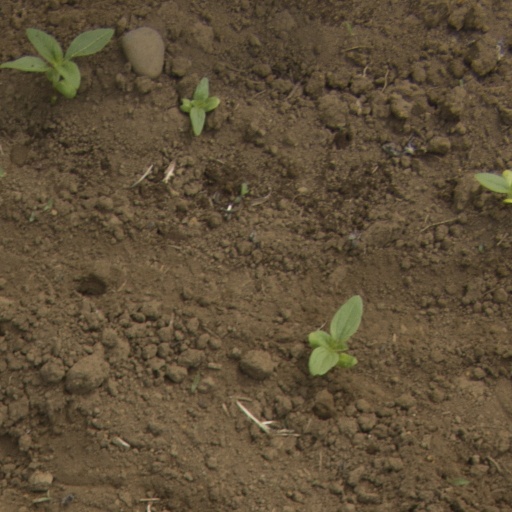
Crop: Jerusalem artichoke